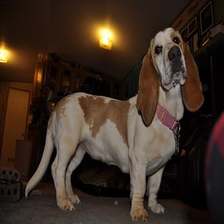
Species: dog
Breed: basset hound